Rover P6

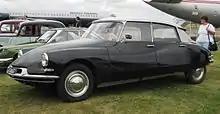
The Citroën DS19 inspired the Rover 2000 design

Sculptor Flaminio Bertoni's Citroën DS body inspired David Bache. With a nod to the new "Kamm tail", the finished Rover appearance incorporated a necessarily enlarged boot filled otherwise by Rover's de Dion rear suspension. It lacked the Citroën shark nose, which it was planned to introduce later as a drooping bonnet with headlamps in pods and projecting sidelights.